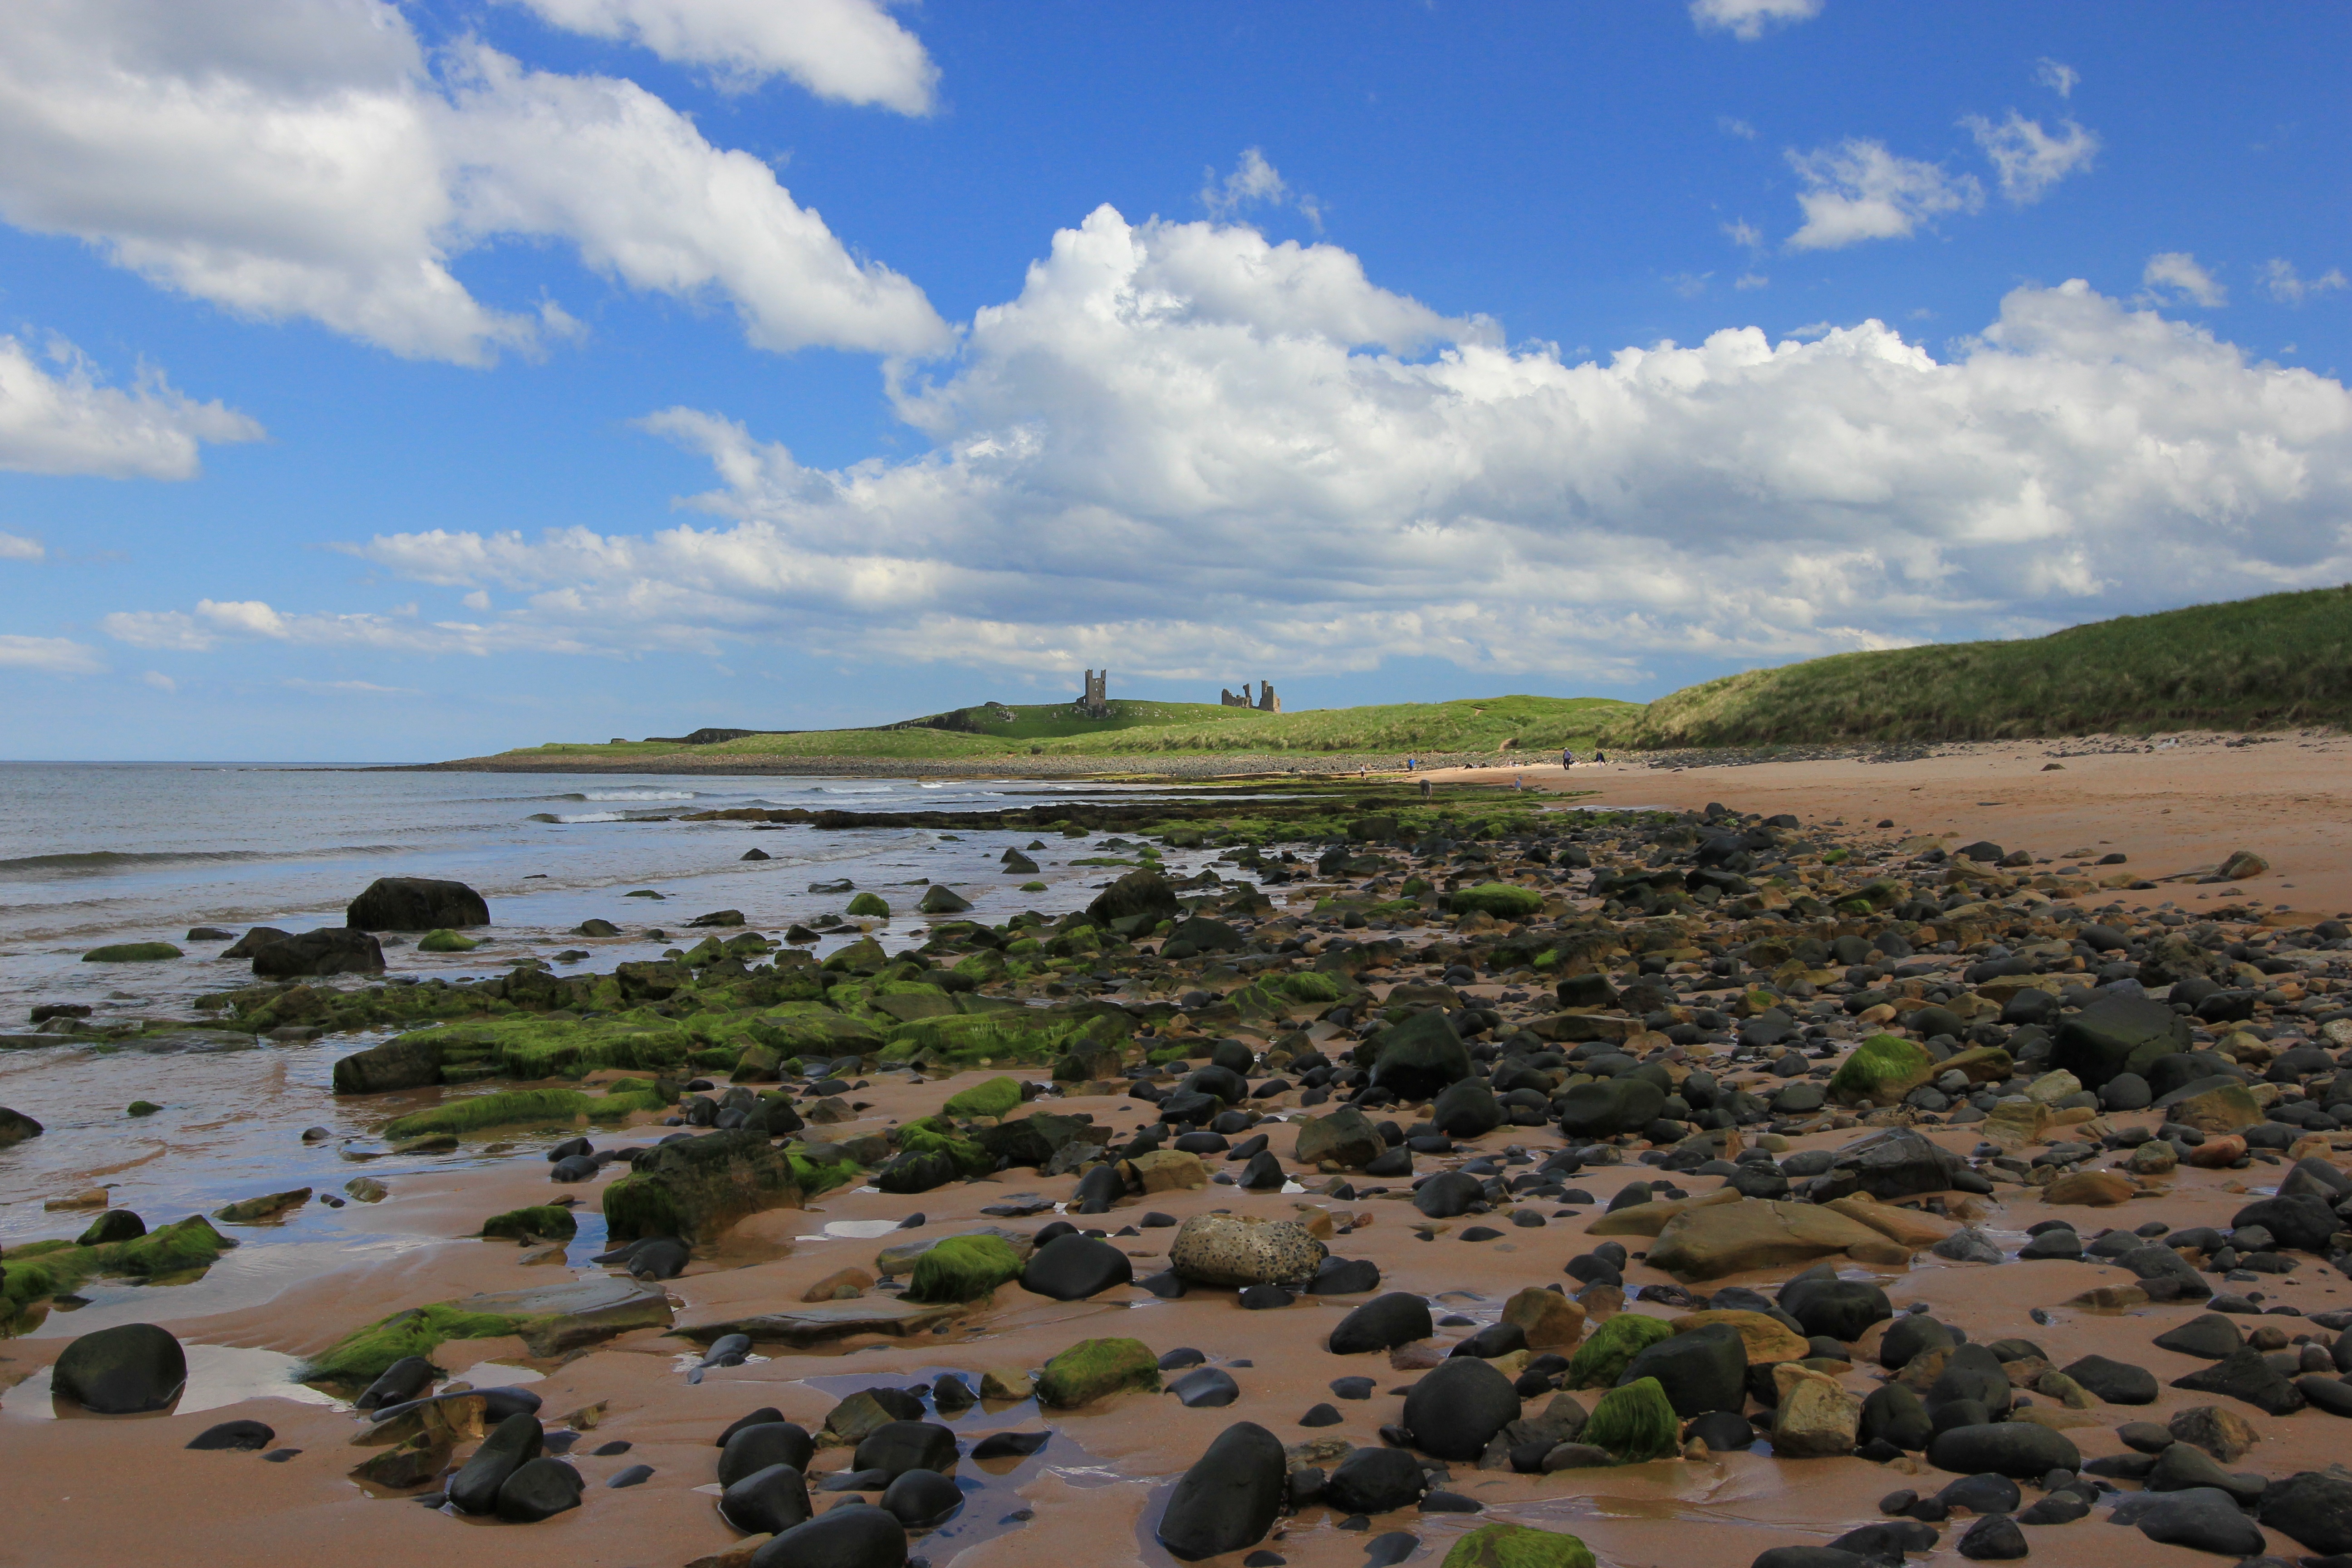
beach, landscape, sea, coast, sand, rock, ocean, cloud, sky, shore, coastal, vacation, coastline, shoreline, cove, bay, ancient, blue, ruin, tourism, body of water, outdoors, uk, england, history, heritage, habitat, ecosystem, northumberland, cape, natural environment, geographical feature, dunstanburgh castle, embleton